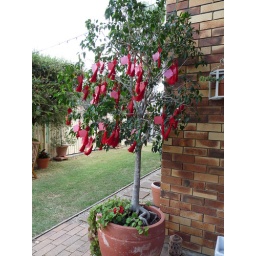
The red Chinese Knots hanging over the tree were gifts for our guests.